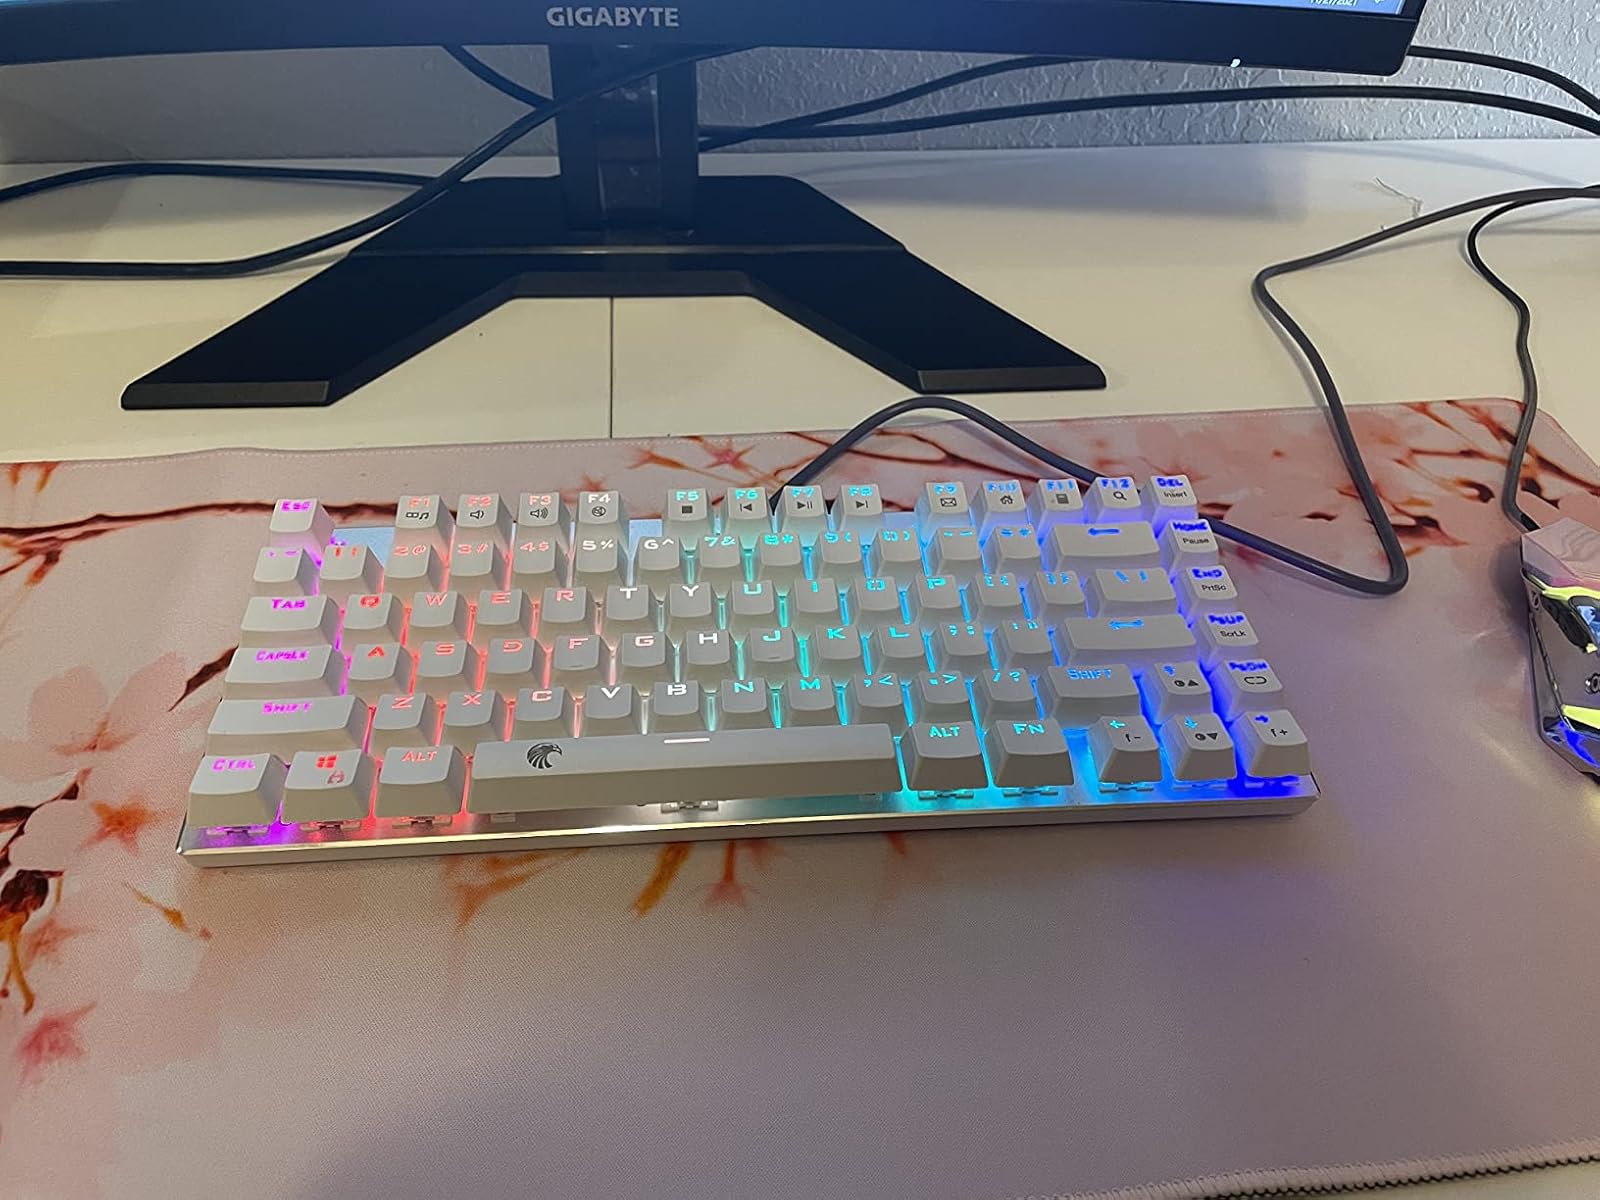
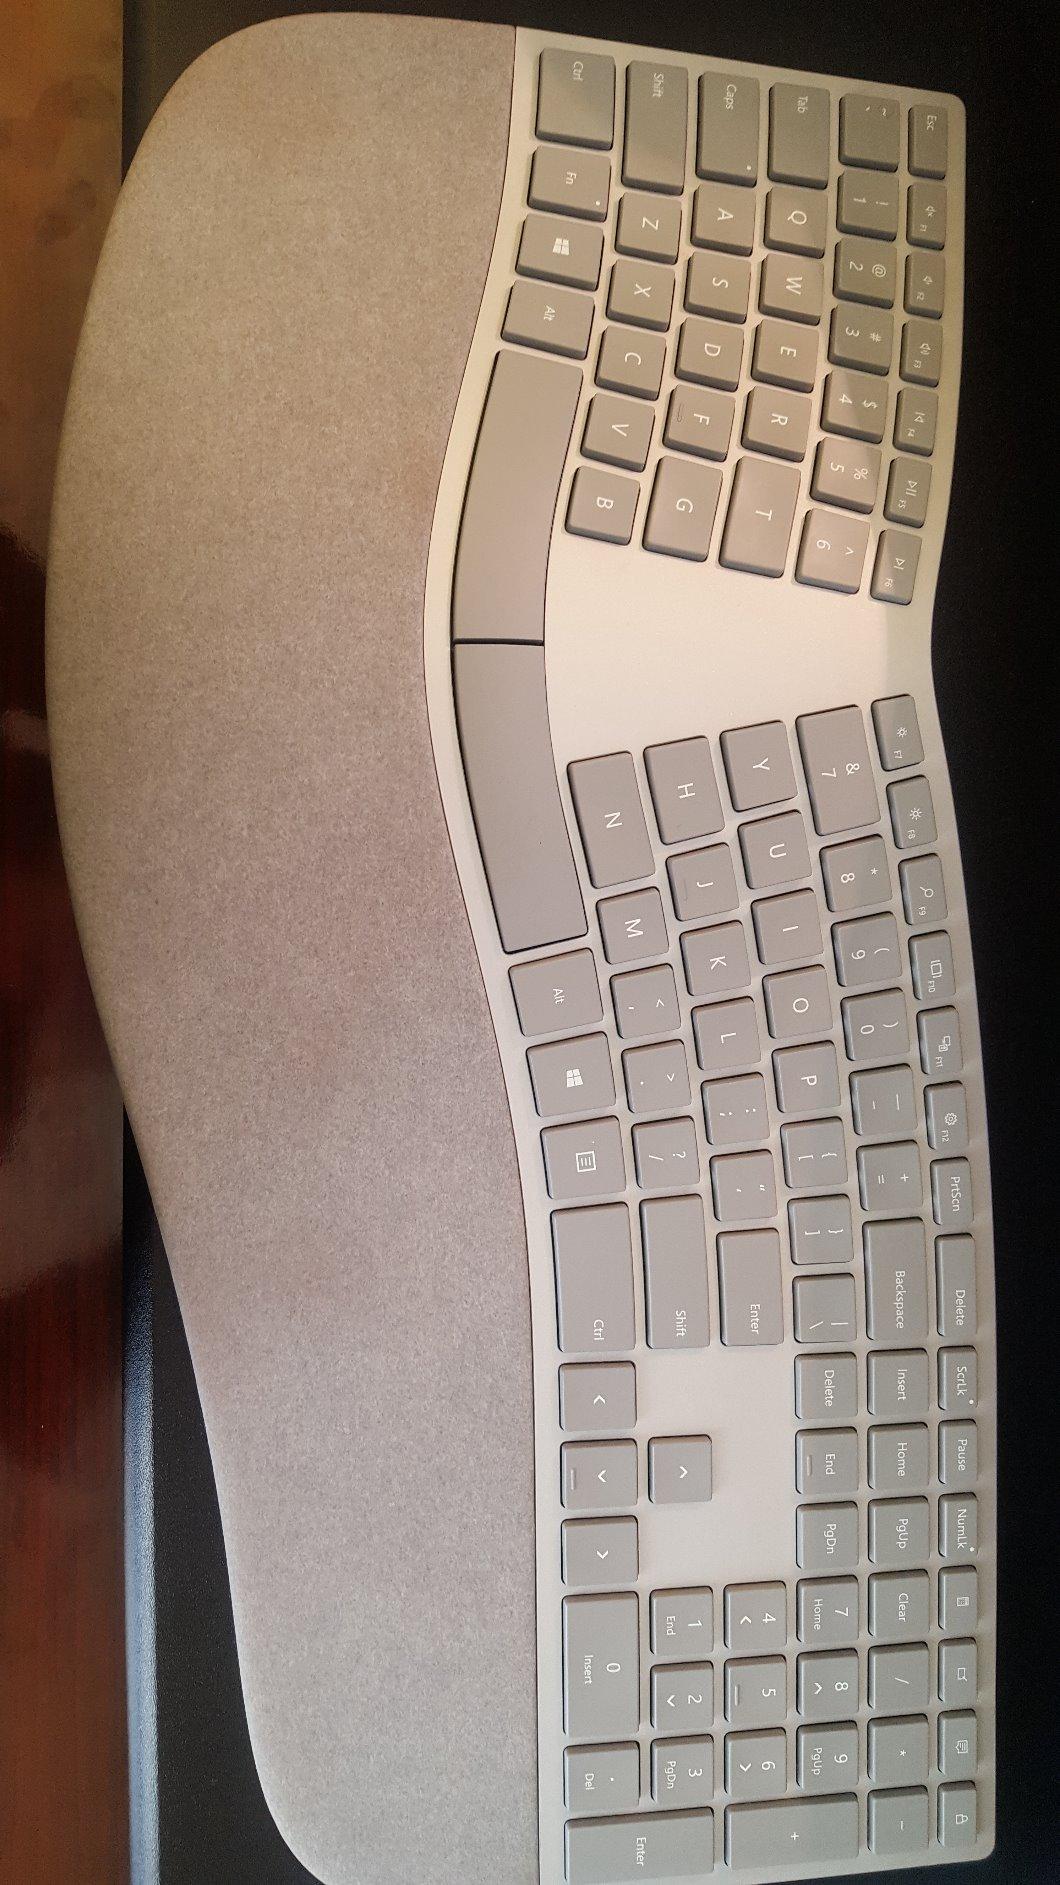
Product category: keyboard
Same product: no